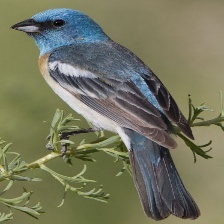
Species: LAZULI BUNTING
Scientific name: PASSERINA AMOENA
ImageNet parent category: indigo_bunting